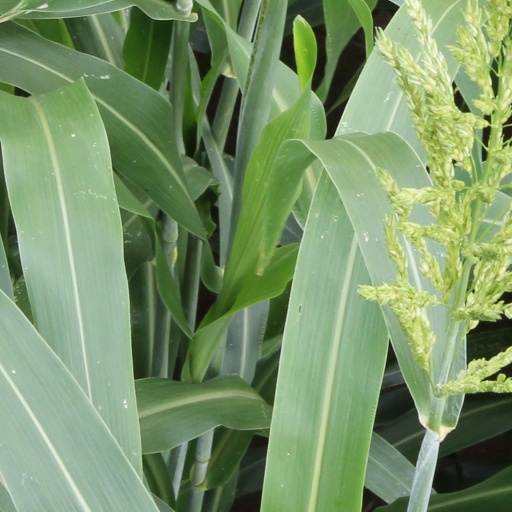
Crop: sorghum